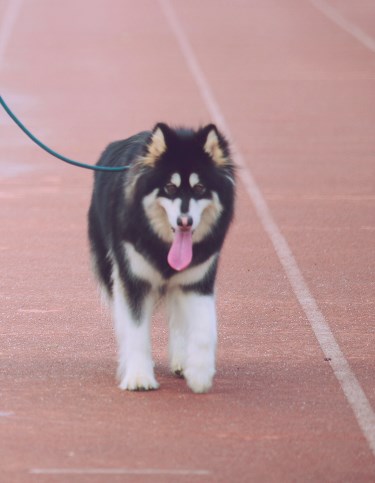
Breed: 1324-n000004-malamute